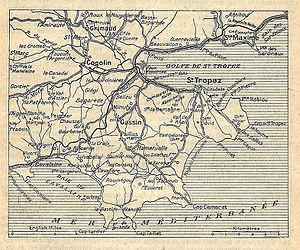
Carte de la Provence (1921)